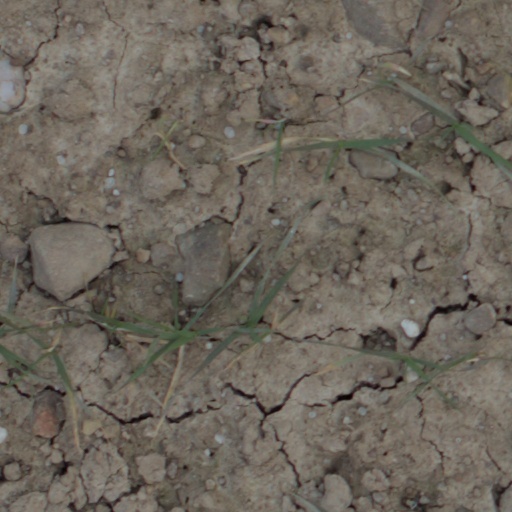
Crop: wheat